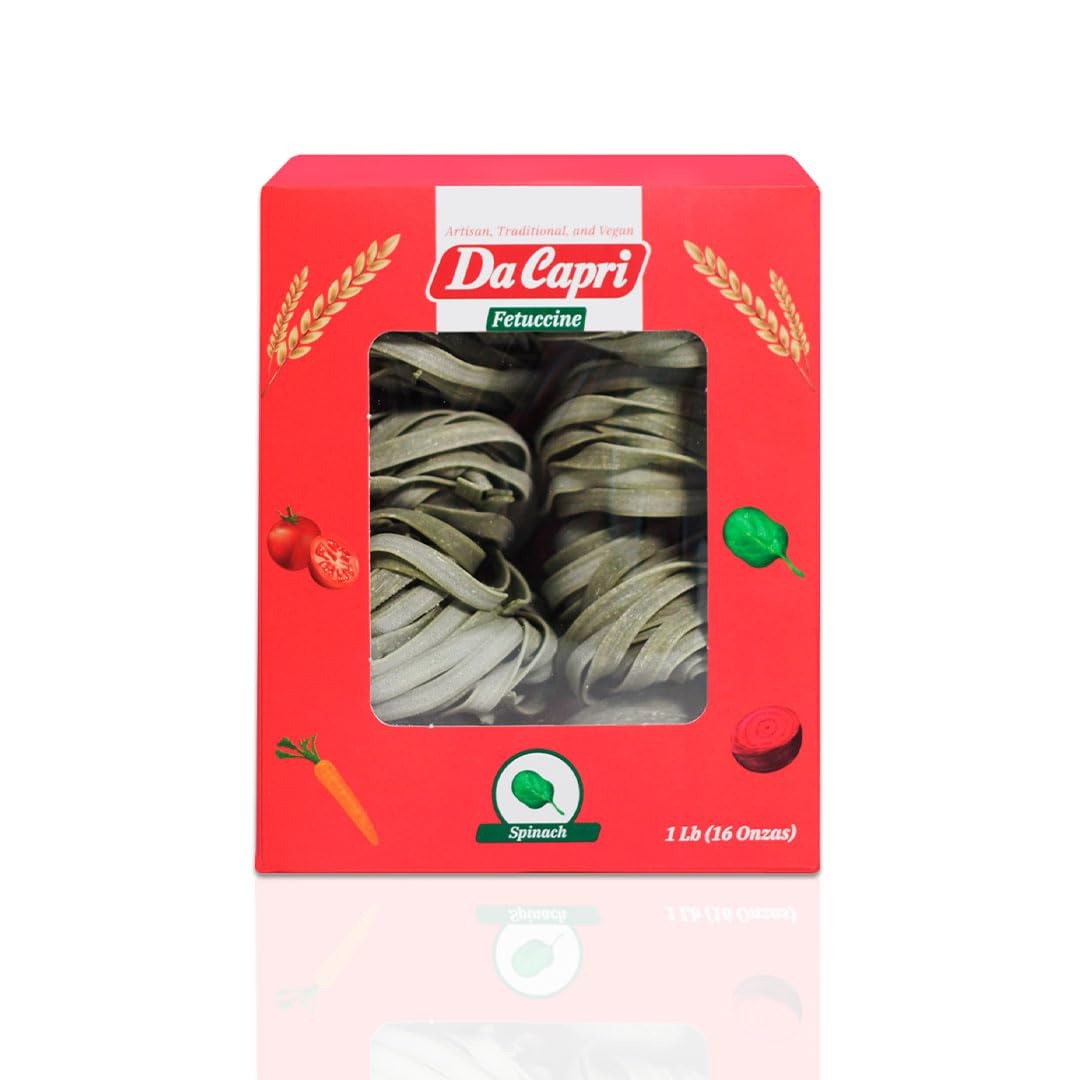
Item Name: Da Capri Spinach Fettuccine (Pack Of 2) | Artisanal Homemade Pasta | 16 Oz Vegan & Healthy | 100% Natural & Plant-Based | Easy to make & Fast Cooking
Bullet Point: number of items: 1
Product Description: DaCapri Pasta is a product of Artisan Manufacturing and does not contain Eggs. This is an Innovative Pasta with its presentation is Tomato, Carrot, Spinach, Red Beet, it comes in Fettuccine and Fusilli nests. For the elaboration of our products we use first quality raw materials. It is a product made with a lot of love and dedication, since the pasta dries slowly with a process of authentic and traditional Italian cuisine, made with a bronze die.
Value: 16.0
Unit: Ounce

Price: 13